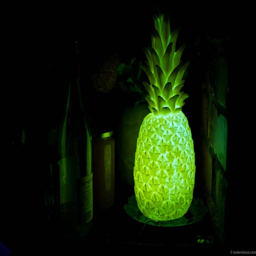
the pineapple in the bar